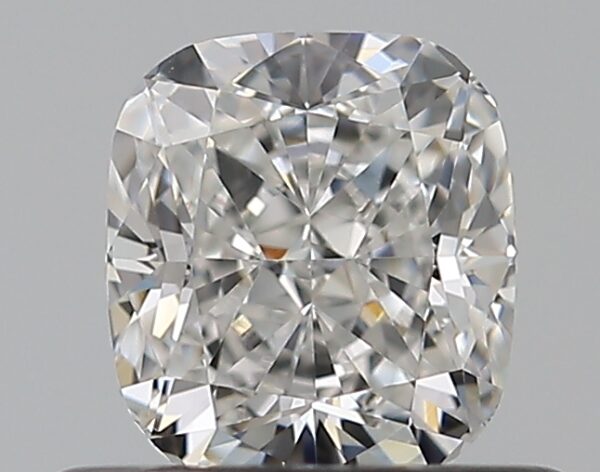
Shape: cushion
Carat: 0.51
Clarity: VVS1
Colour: F
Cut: EX
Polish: EX
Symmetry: VG
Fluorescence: F
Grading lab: GIA
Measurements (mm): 4.72 x 4.3 x 2.93